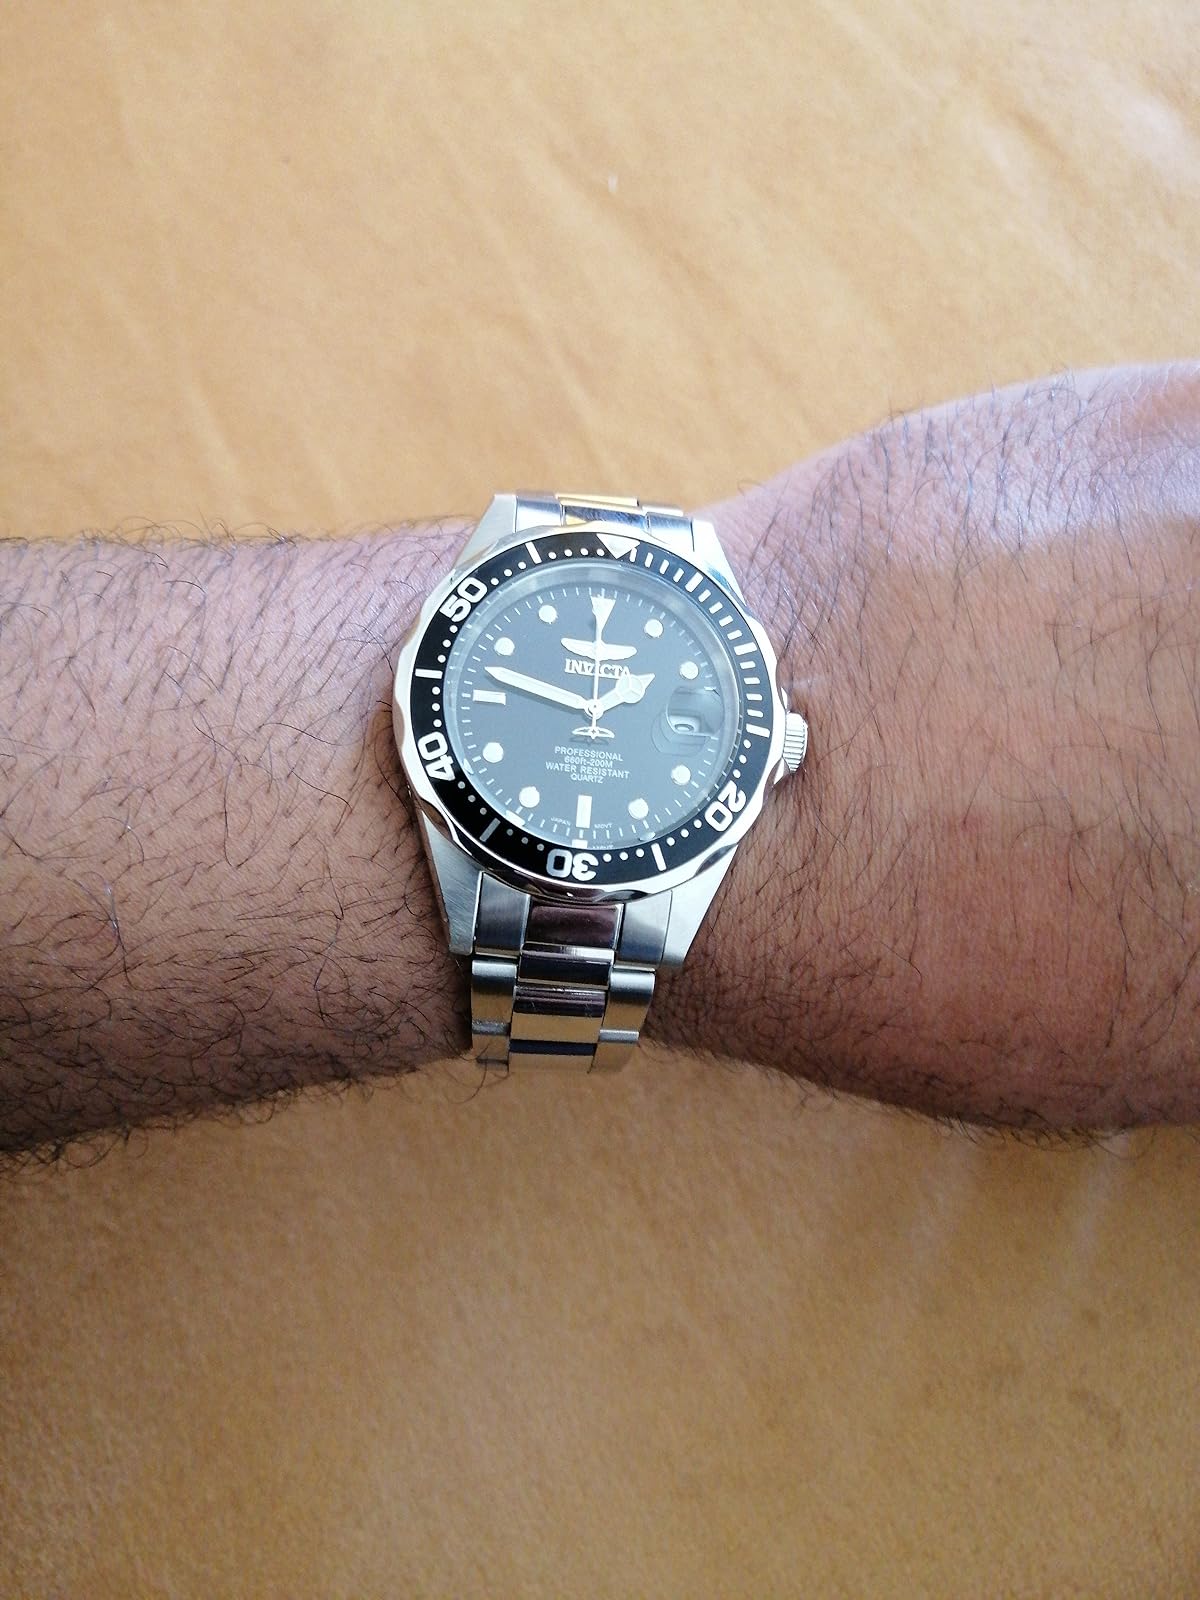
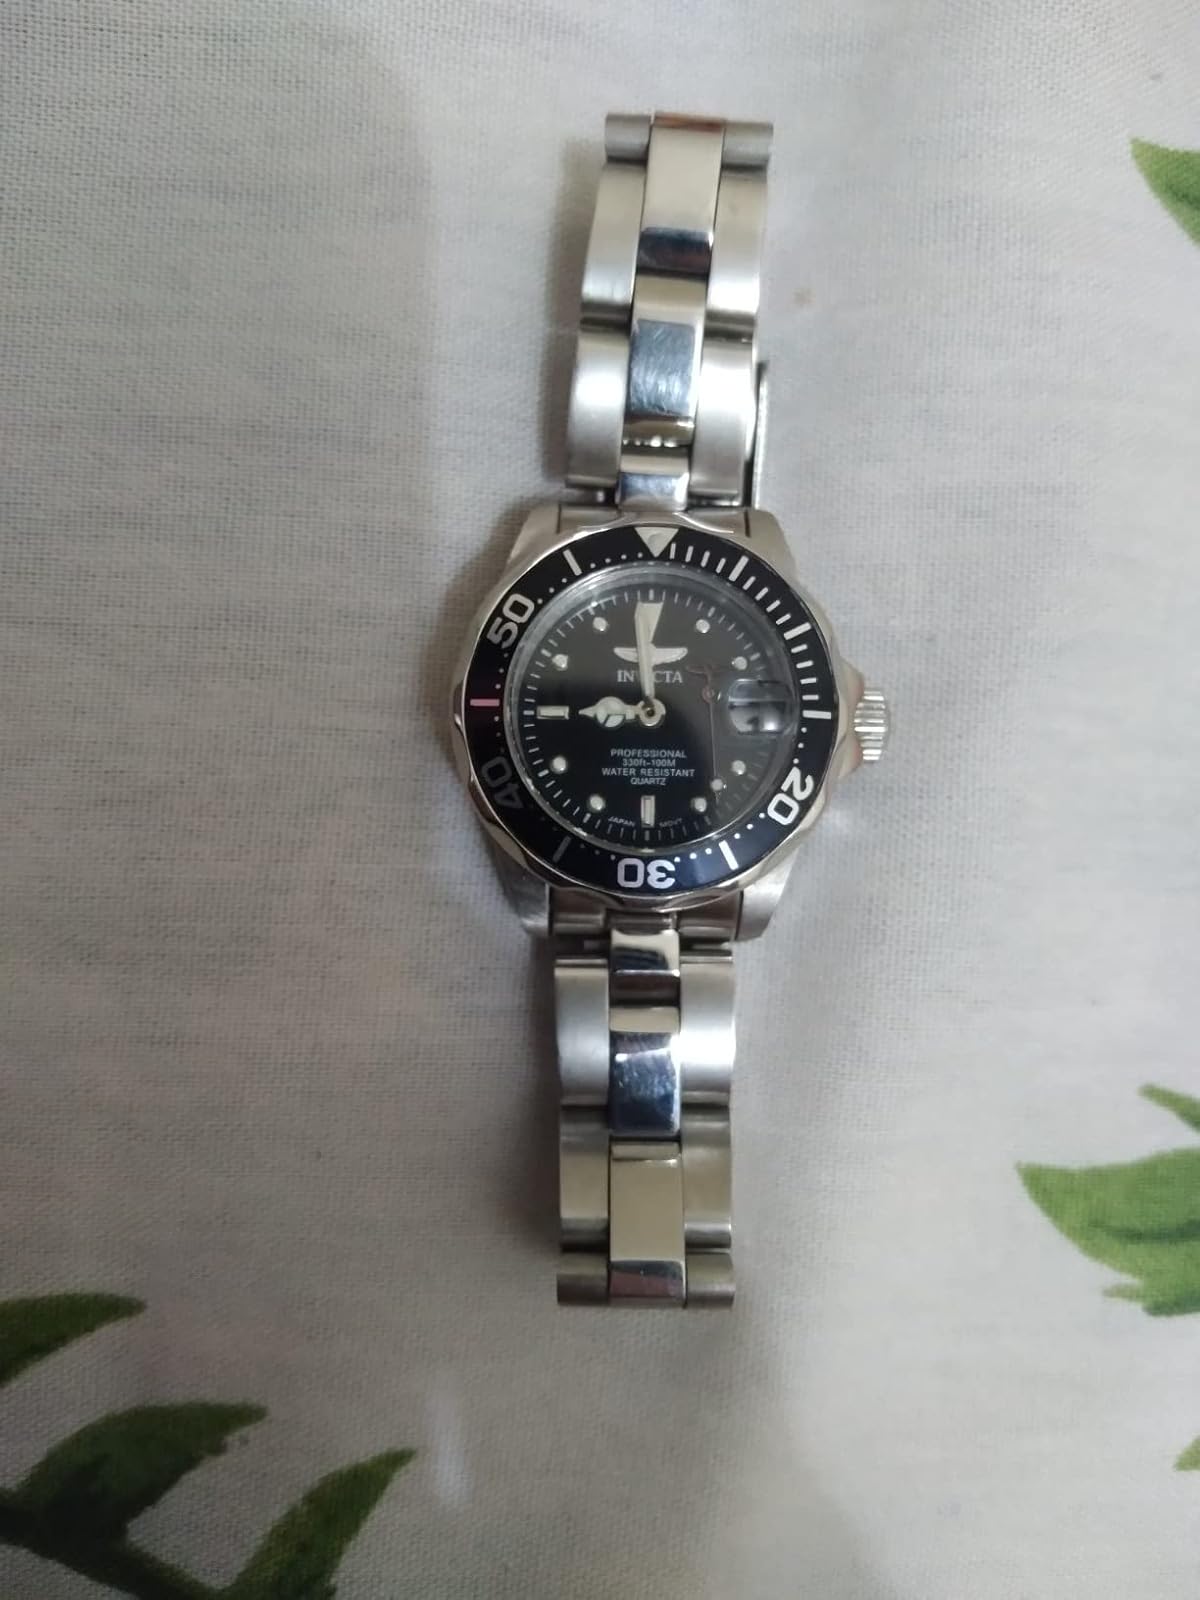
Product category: accessories_watch
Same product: yes